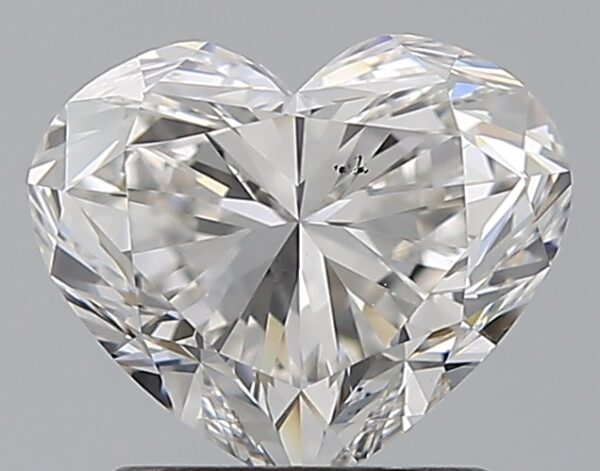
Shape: heart
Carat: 1.51
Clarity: VS2
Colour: G
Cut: EX
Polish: EX
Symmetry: EX
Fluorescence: N
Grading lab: GIA
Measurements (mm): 6.65 x 7.9 x 4.71